PWS-14

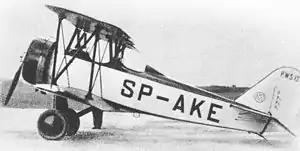
PWS-12bis after modifications

The PWS-12 was a biplane trainer designed and developed by Podlaska Wytwórnia Samolotów (PWS) in Poland. It entered production as the PWS-14.